Hovhannes Hovhannisyan

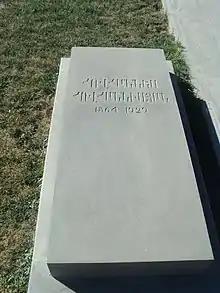
Hovhannisyan's gravesite

In 1889, he traveled around Europe and visited various cities, including Constantinople, London, Paris and Vienna. Hovhannisyan returned to Vagharshapat and began his teaching career at the Gevorkian Seminary, where he taught Russian language and literature, general literature, and Greek. He taught there until 1912. One of his students was the future author Derenik Demirchian, whose views on literature Hovhannisyan is said to have influenced.